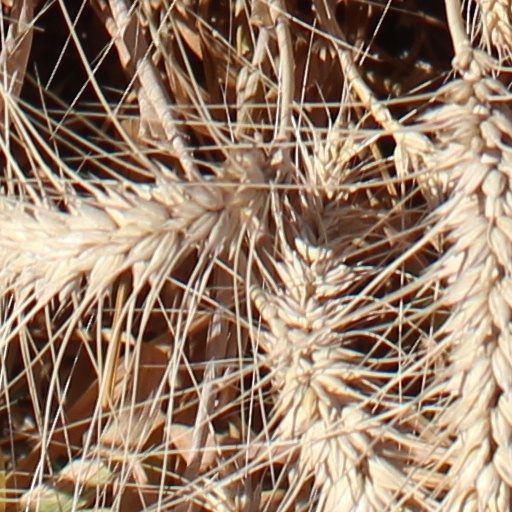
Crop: wheat